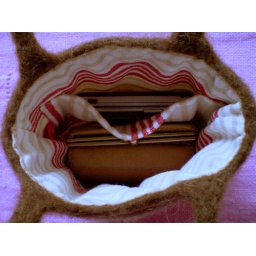
Felted white bag with Houston the bird in love